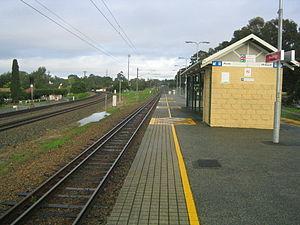
Woodbridge est une ville d'Australie-Occidentale, située dans la zone de la Cité de Swan, dans la banlieue de Perth.